Ushuaia

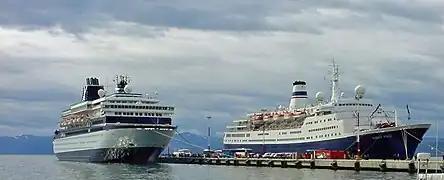
Celebrity Cruises MV "Zenith" and Orient Lines MS "Marco Polo" cruise ships at Ushuaia

Several ski areas are located near Ushuaia, including Glacier El Martial (on Martial Mountains) and Cerro Castor. Opened in 1999, Cerro Castor is the southernmost full-fledged ski resort in the world. On Cerro Castor, it is possible to ski just above sea level. The summit reaches an elevation of above sea level, and consistently cool temperatures allow the longest skiing season in South America. Winter temperatures fluctuate from . It has ten elevation facilities and 28 ski trails for all skill levels. There are cafeterias, mountain huts, a ski school, a first aid room and a forest of beech. Snowboarding, sledding, and snowshoeing are also available at Cerro Castor, in addition to alpine skiing. It is located on the southern side of Cerro Krund, north of Ushuaia. The ski season is typically between June through October. In 2012 Cerro Castor hosted the FIS Freestyle Slopestyle World Cup, organized by the International Ski Federation (FIS), and in 2015 it hosted the Interski Congress and World Cup, organized by the International Ski Instructors Association, which was its first ever event in the Southern Hemisphere.